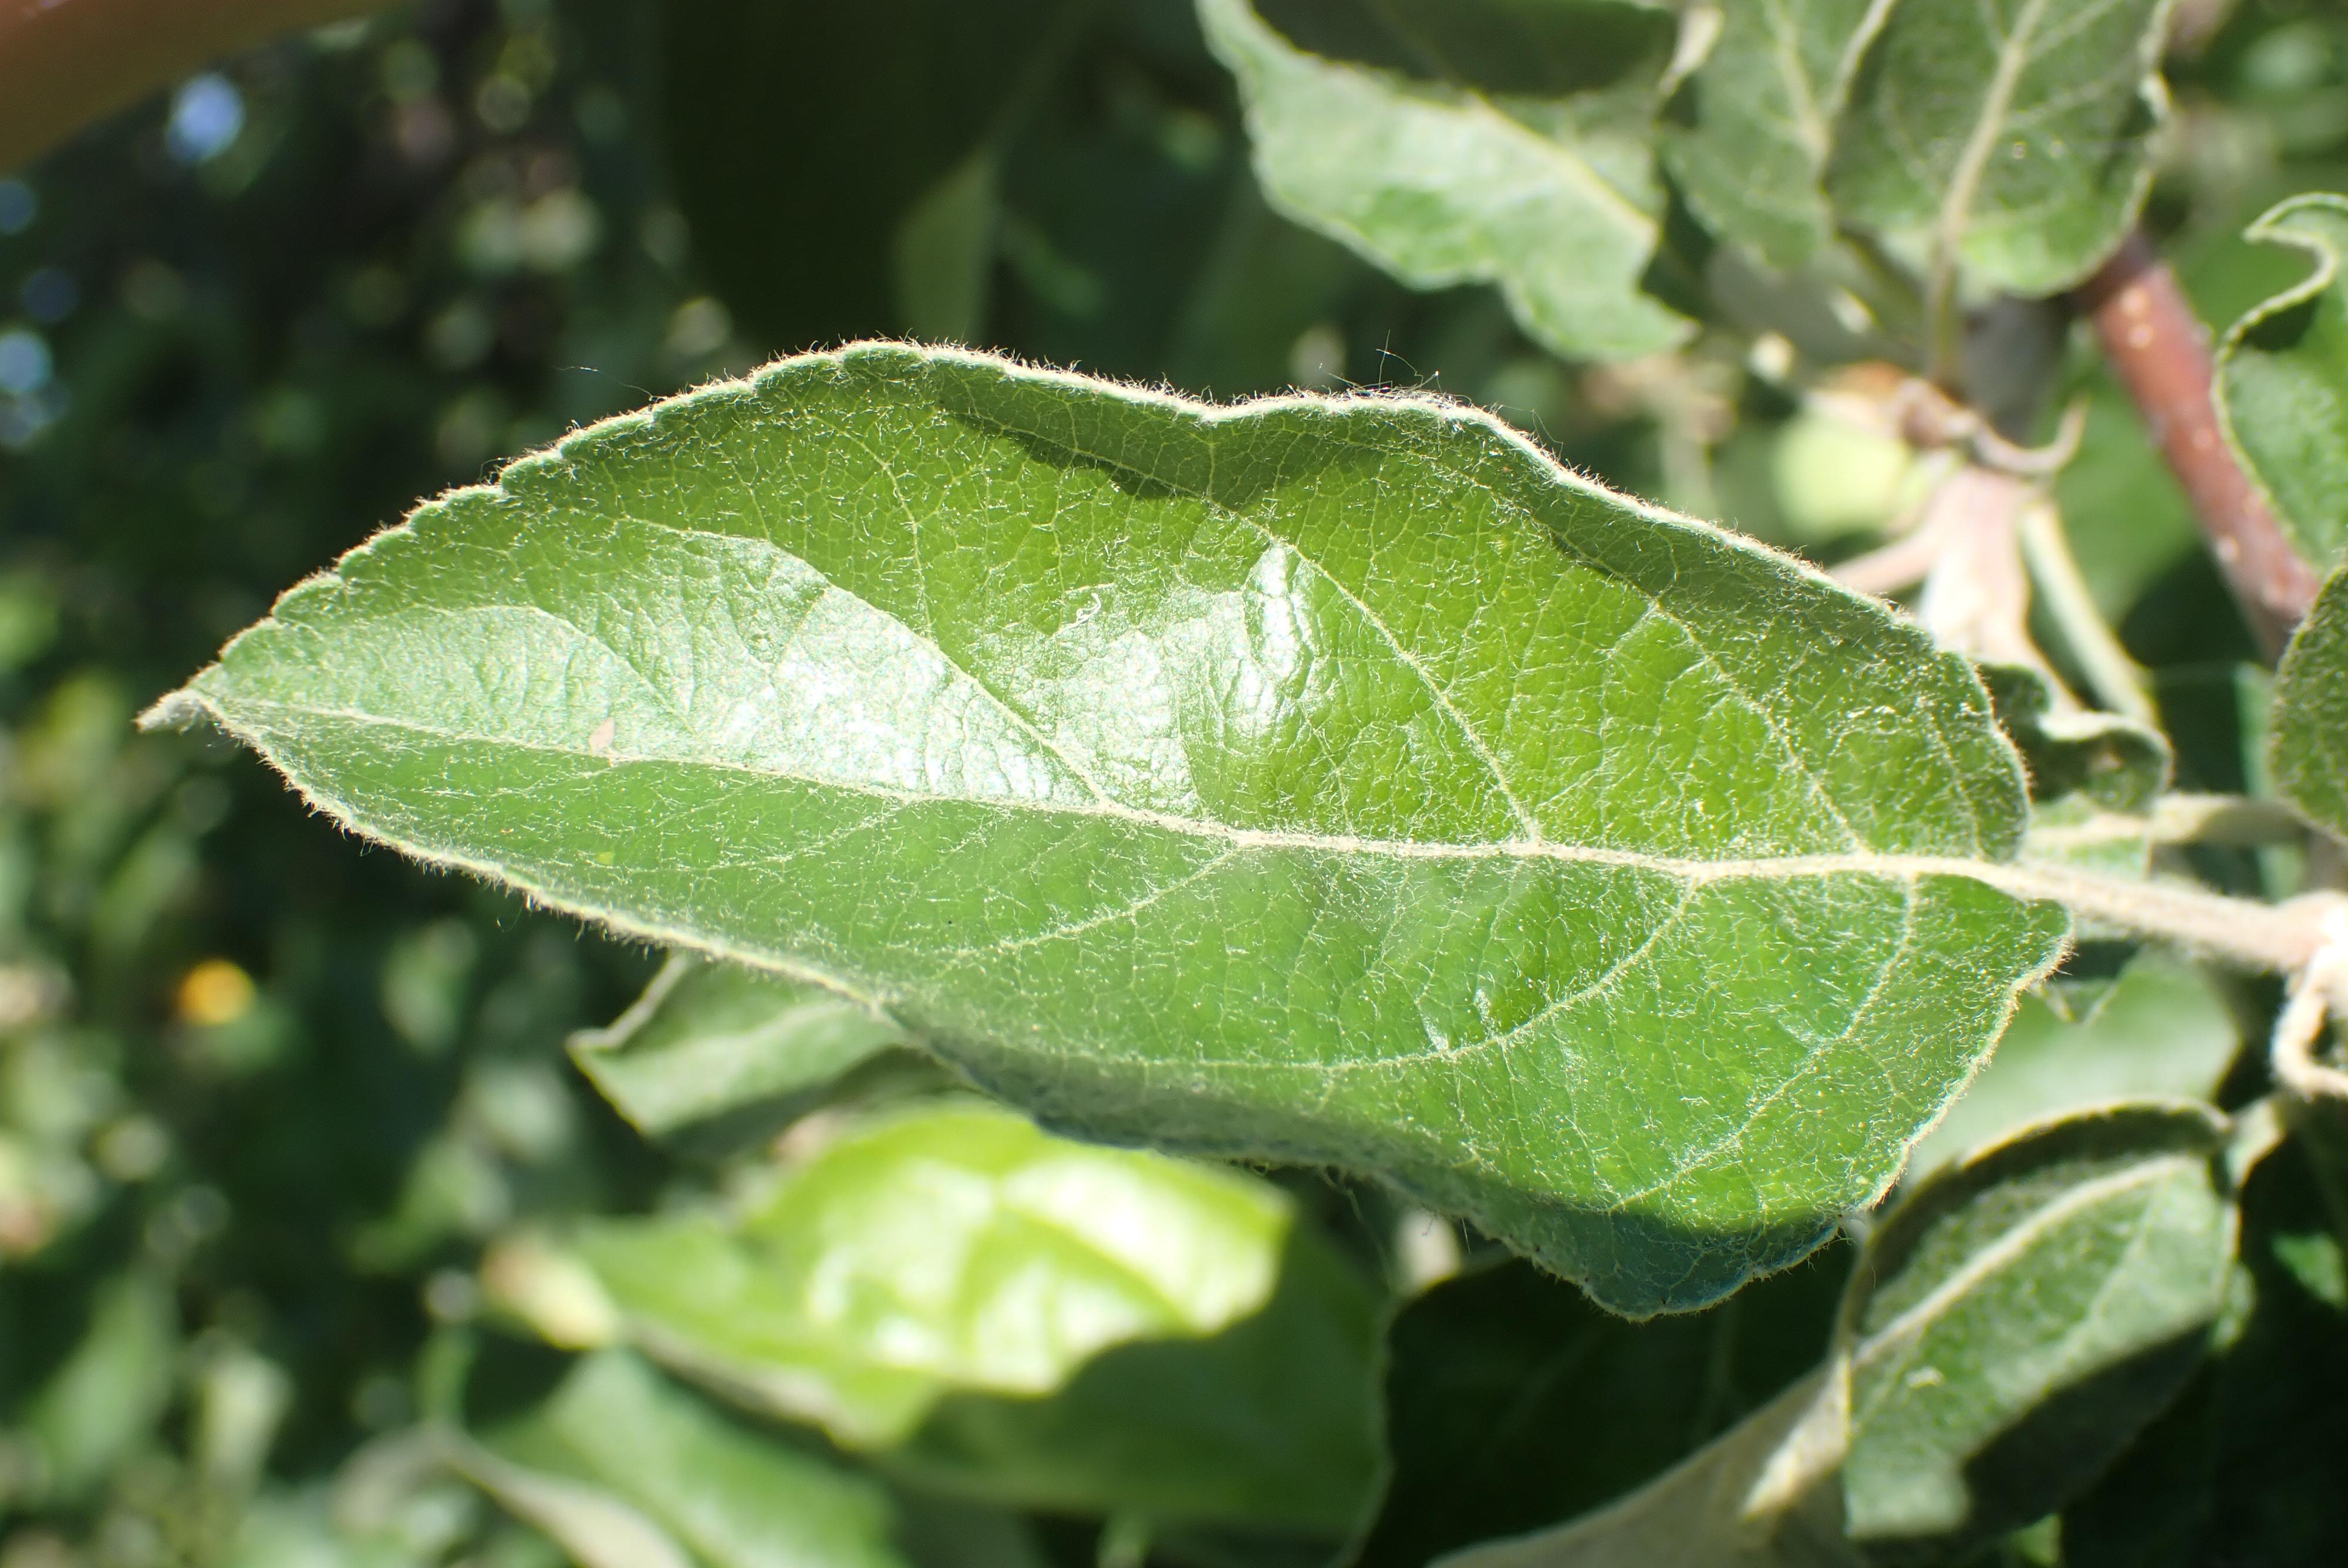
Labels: healthy